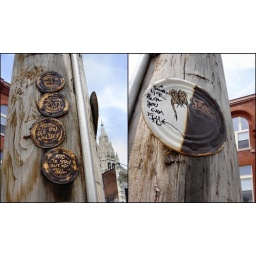
These were attached to the sides of a telephone pole in East Liberty.